The Madagascar Penguins in a Christmas Caper

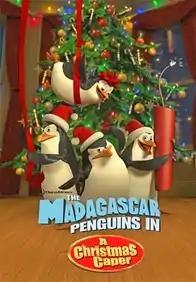

The Madagascar Penguins in a Christmas Caper is a 2005 American animated short film produced by DreamWorks Animation and PDI/DreamWorks and distributed by DreamWorks Pictures. Directed by animation veteran Gary Trousdale, produced by Teresa Cheng, and written by Michael Lachance, it stars the voice cast of Tom McGrath, Chris Miller, Christopher Knights, John DiMaggio, Elisa Gabrielli, and Bill Fagerbakke. Set before the events of the first "Madagascar", the 12-minute "Madagascar" spin-off features the adventures of four penguins, sometimes known as the Madagascar Penguins, who live in the Central Park Zoo and are trained as spies. When Private is captured by Nana by wanting to find a present for Ted during his absence, the other three penguins, Skipper, Kowalski, and Rico, must rescue Private from Nana's apartment, while making last-minute preparations for Christmas at the Central Park Zoo. The music in the short film is scored by James Dooley.